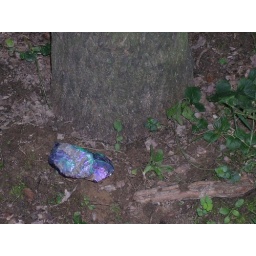
Javaunte's rock by his tree in Washington Grove, Maryland. It is a maple tree.